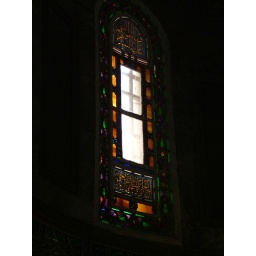
stained glass window in the Aya Sophia